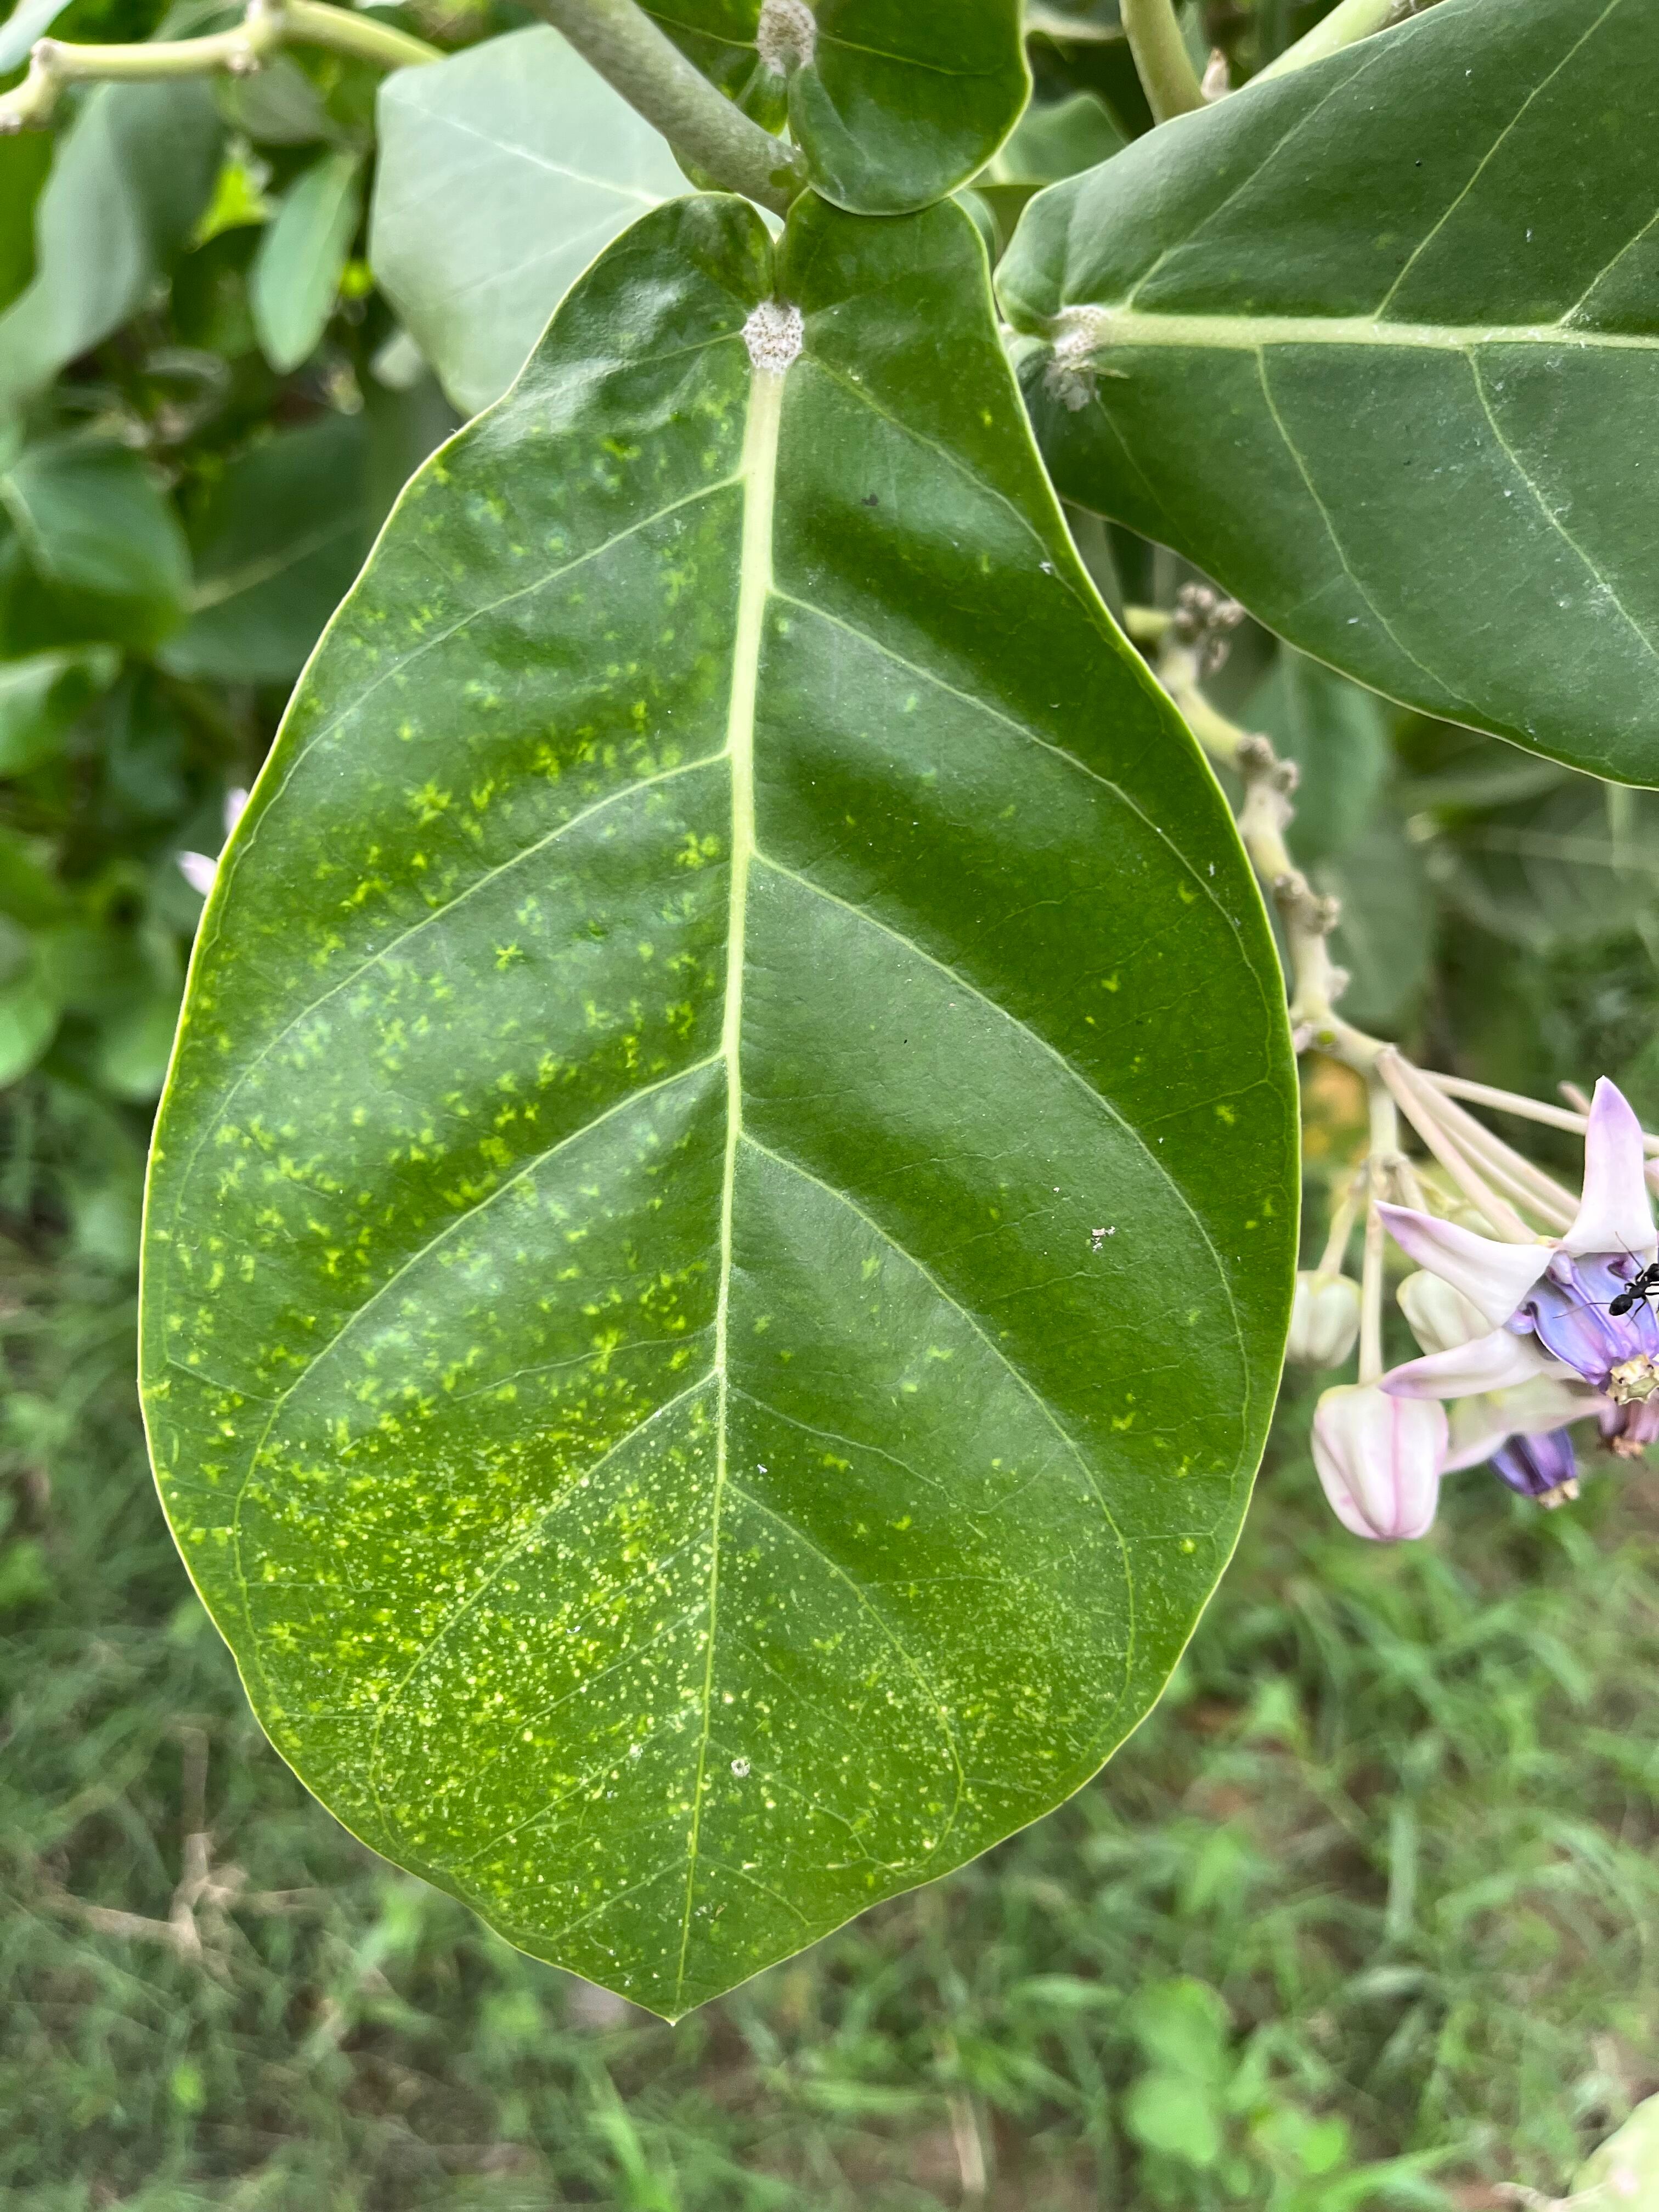
Plant species: calotropis-gigantea